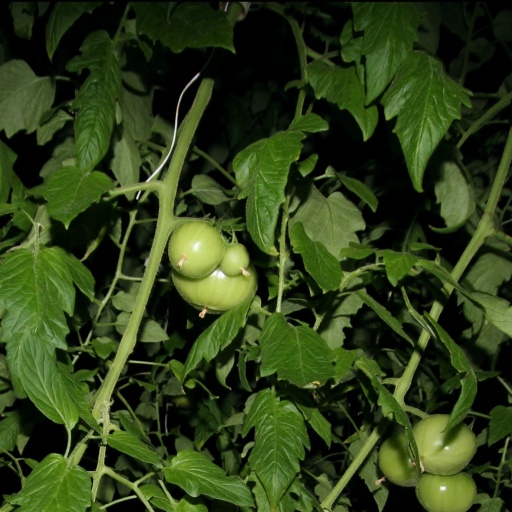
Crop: tomato